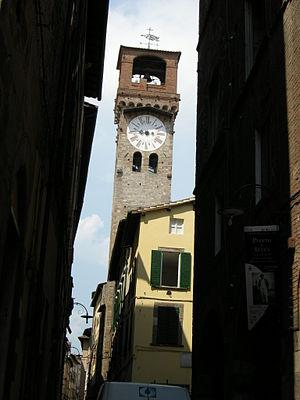
La Torre delle Ore ou Torre dell'Orologio est une tour de l'horloge située dans le centre historique de Lucques, en Toscane, en Italie.